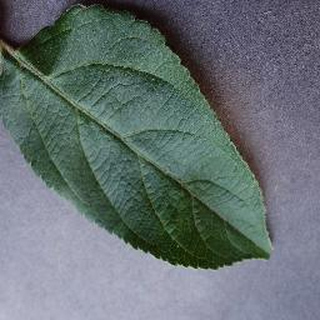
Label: healthy_apple